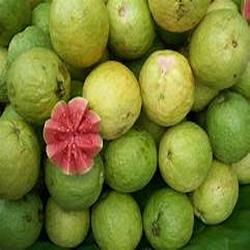
Label: Guava